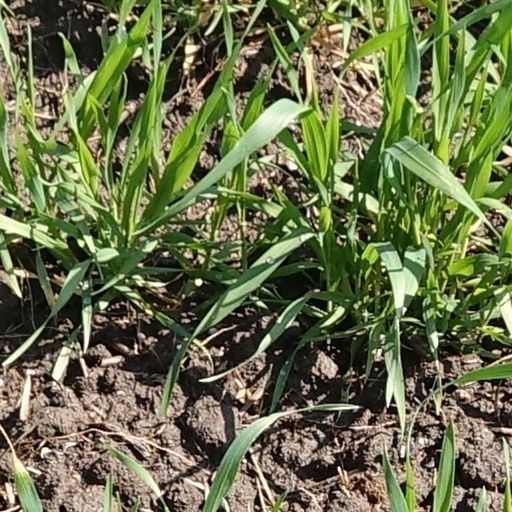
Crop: wheat